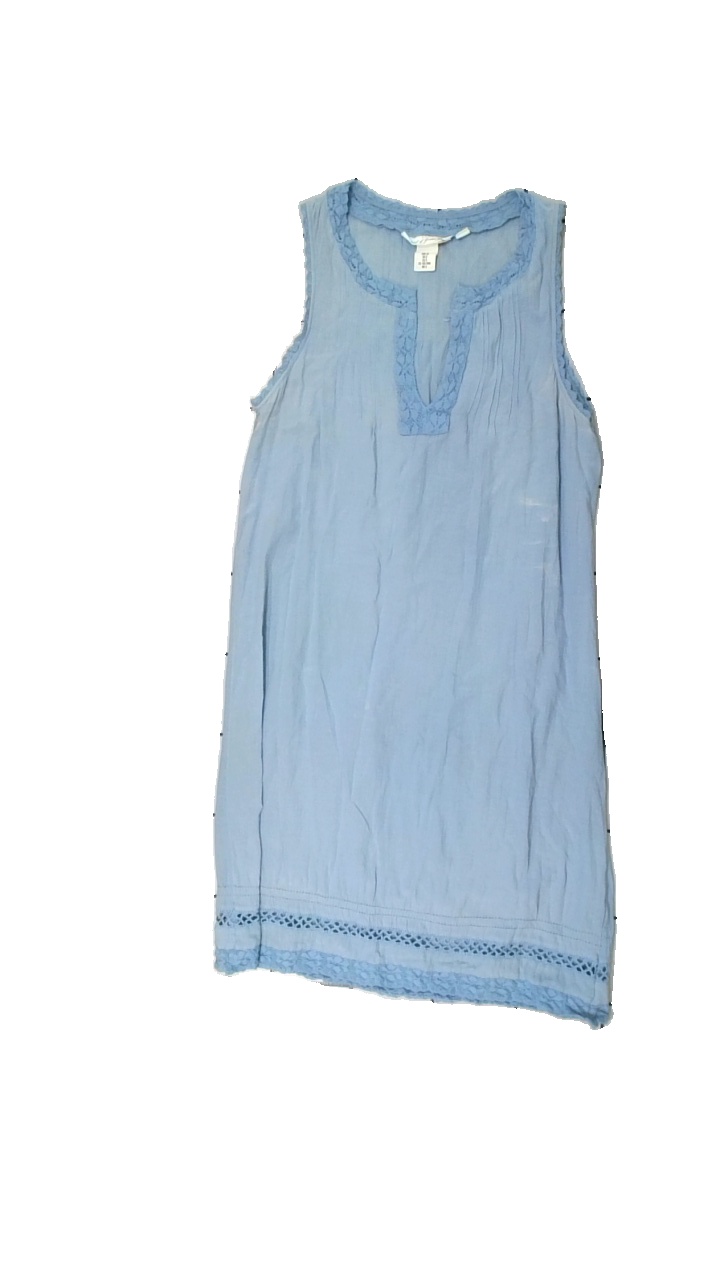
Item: Dress (Ladies)
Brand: Logg (h&m)
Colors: White
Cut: Regular, Loose, V-collar
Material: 72% cotton, 28% Polyester
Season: All
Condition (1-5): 2
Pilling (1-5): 3
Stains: Minor
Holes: Minor
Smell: Minor
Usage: Recycle
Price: <50